Blue-throated piping guan

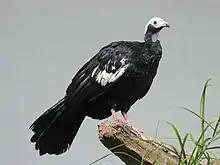
Blue-throated piping guan showing the blue throat

The blue-throated piping guan is described as "oddly 'prehistoric' (reptilian)" but "handsome". It is long and weighs about . Its neck and tail are long, the neck and head disproportionately thin and small and the tail disproportionately long. The sexes are alike. Most of their plumage is blackish with a greenish blue gloss that is strongest on the shoulders, wings, and tail. Their forehead, crown, and nape are white, as are the fringes of their breast feathers. The outer wing coverts are also white and show as a large patch on the folded wing; the inner coverts have white spots. White to cobalt blue bare skin surrounds the dark reddish brown eye. Bare skin forming a dewlap can be white to cobalt blue, slaty purple, dark purplish gray, or black. Their bill can be pale blue with a black tip or black with a pinkish and blue base. Their legs are reddish, brownish red, or rose.